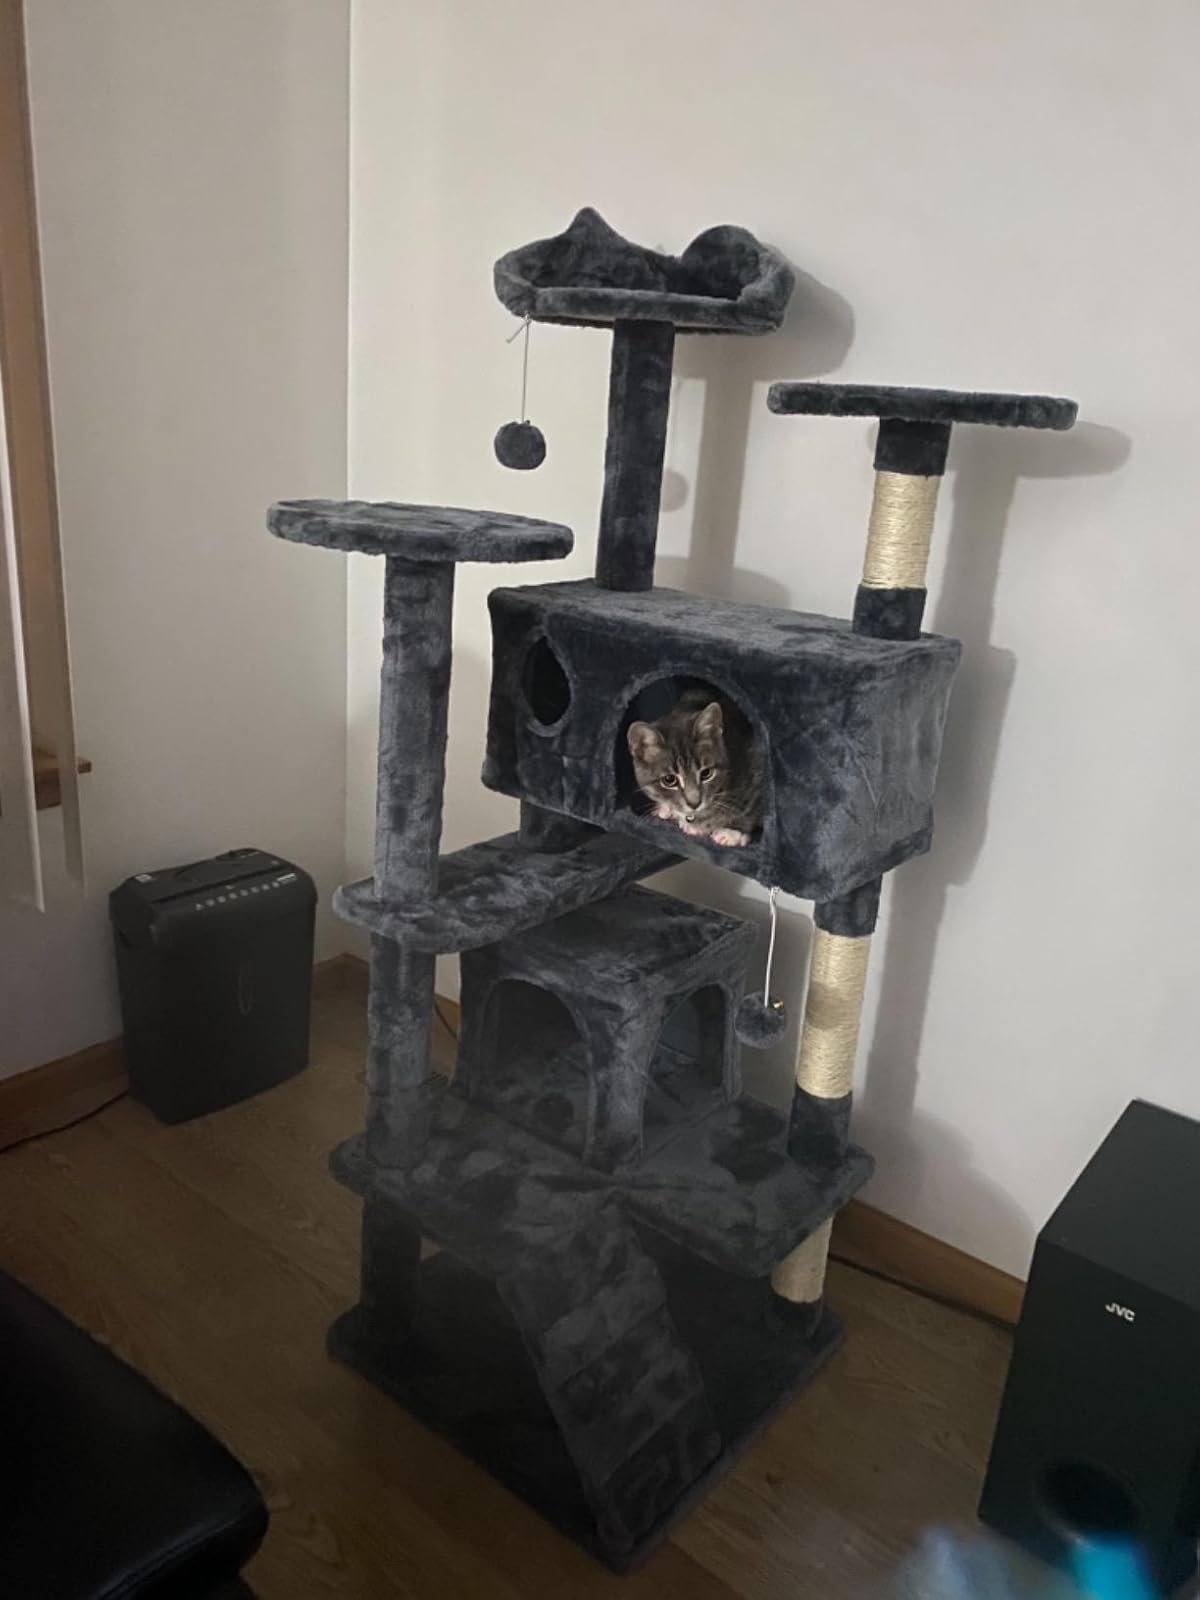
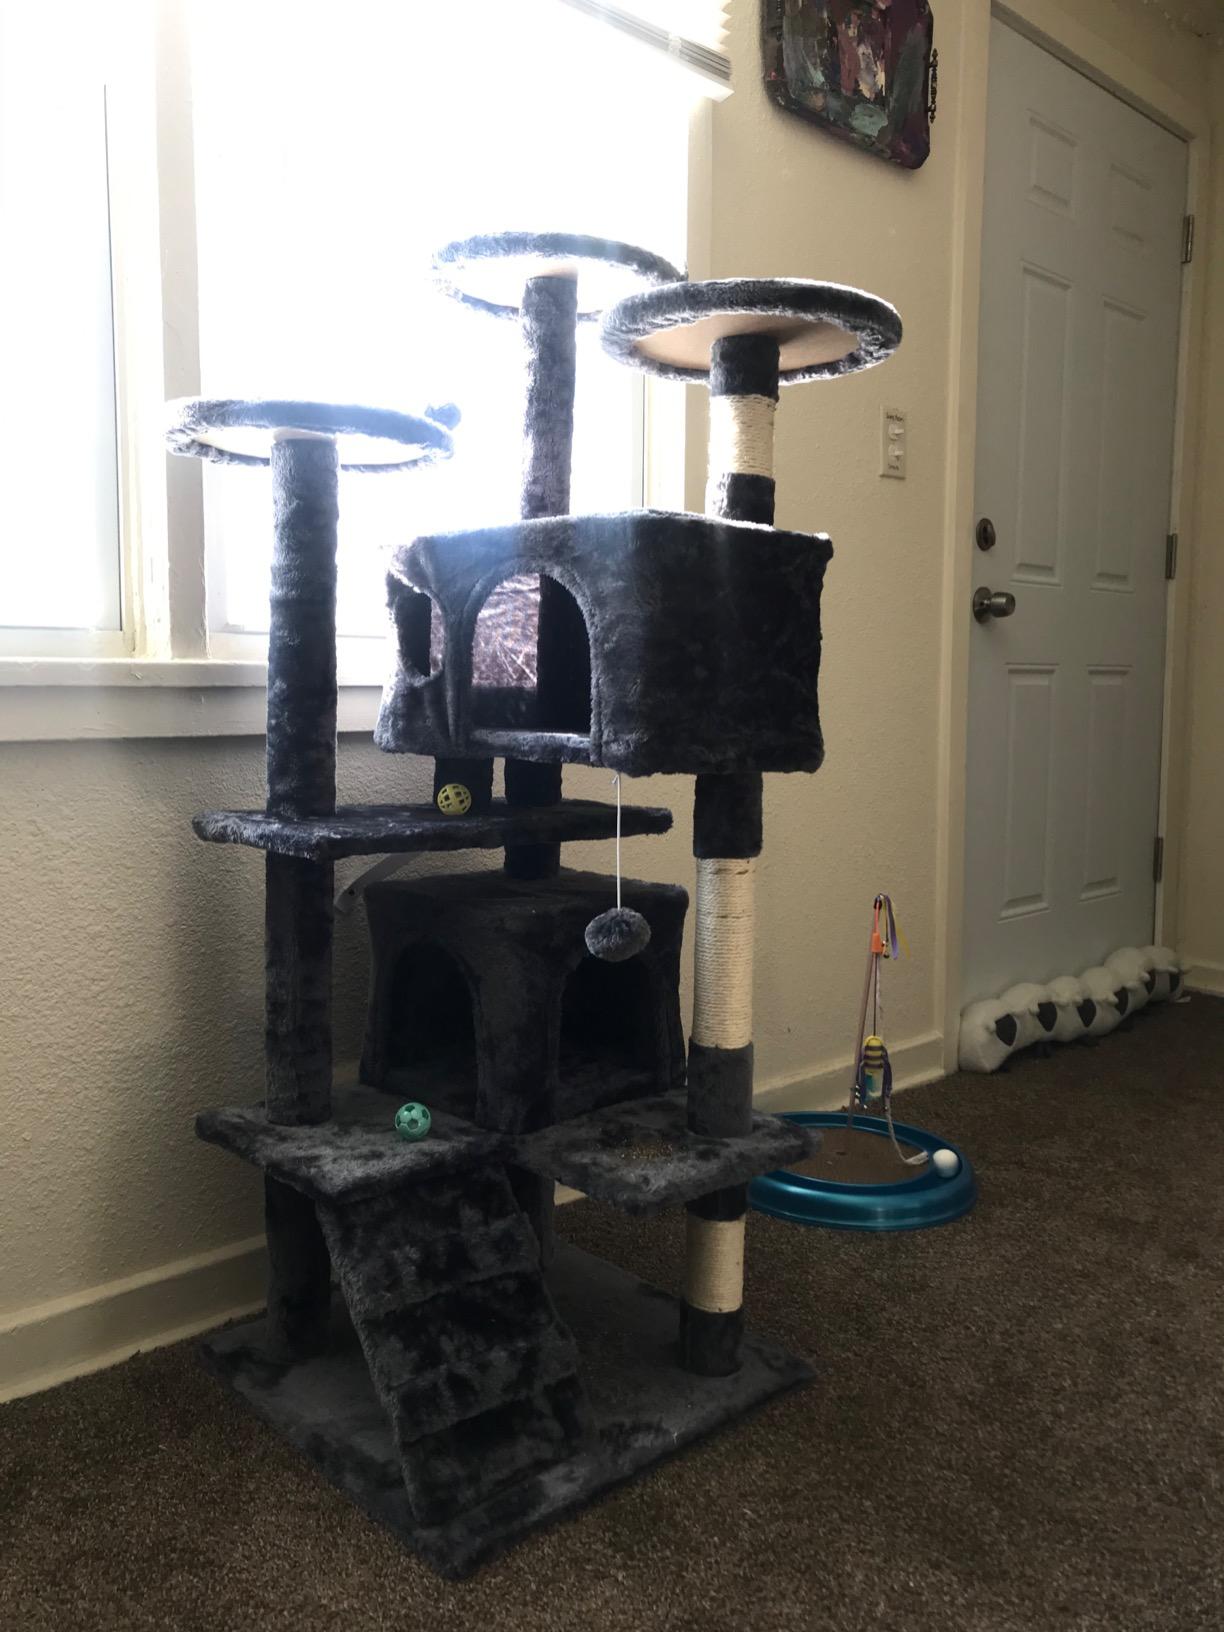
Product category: items_cat tree
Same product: yes